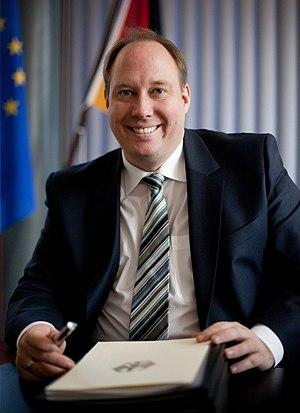
Le directeur de la chancellerie fédérale est le plus haut responsable de la Chancellerie fédérale, administration qui rassemble tous les services assistant le chancelier fédéral.